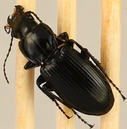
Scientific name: Pterostichus melanarius melanarius
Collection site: Steigerwaldt-Chequamegon NEON (STEI), plot STEI_004